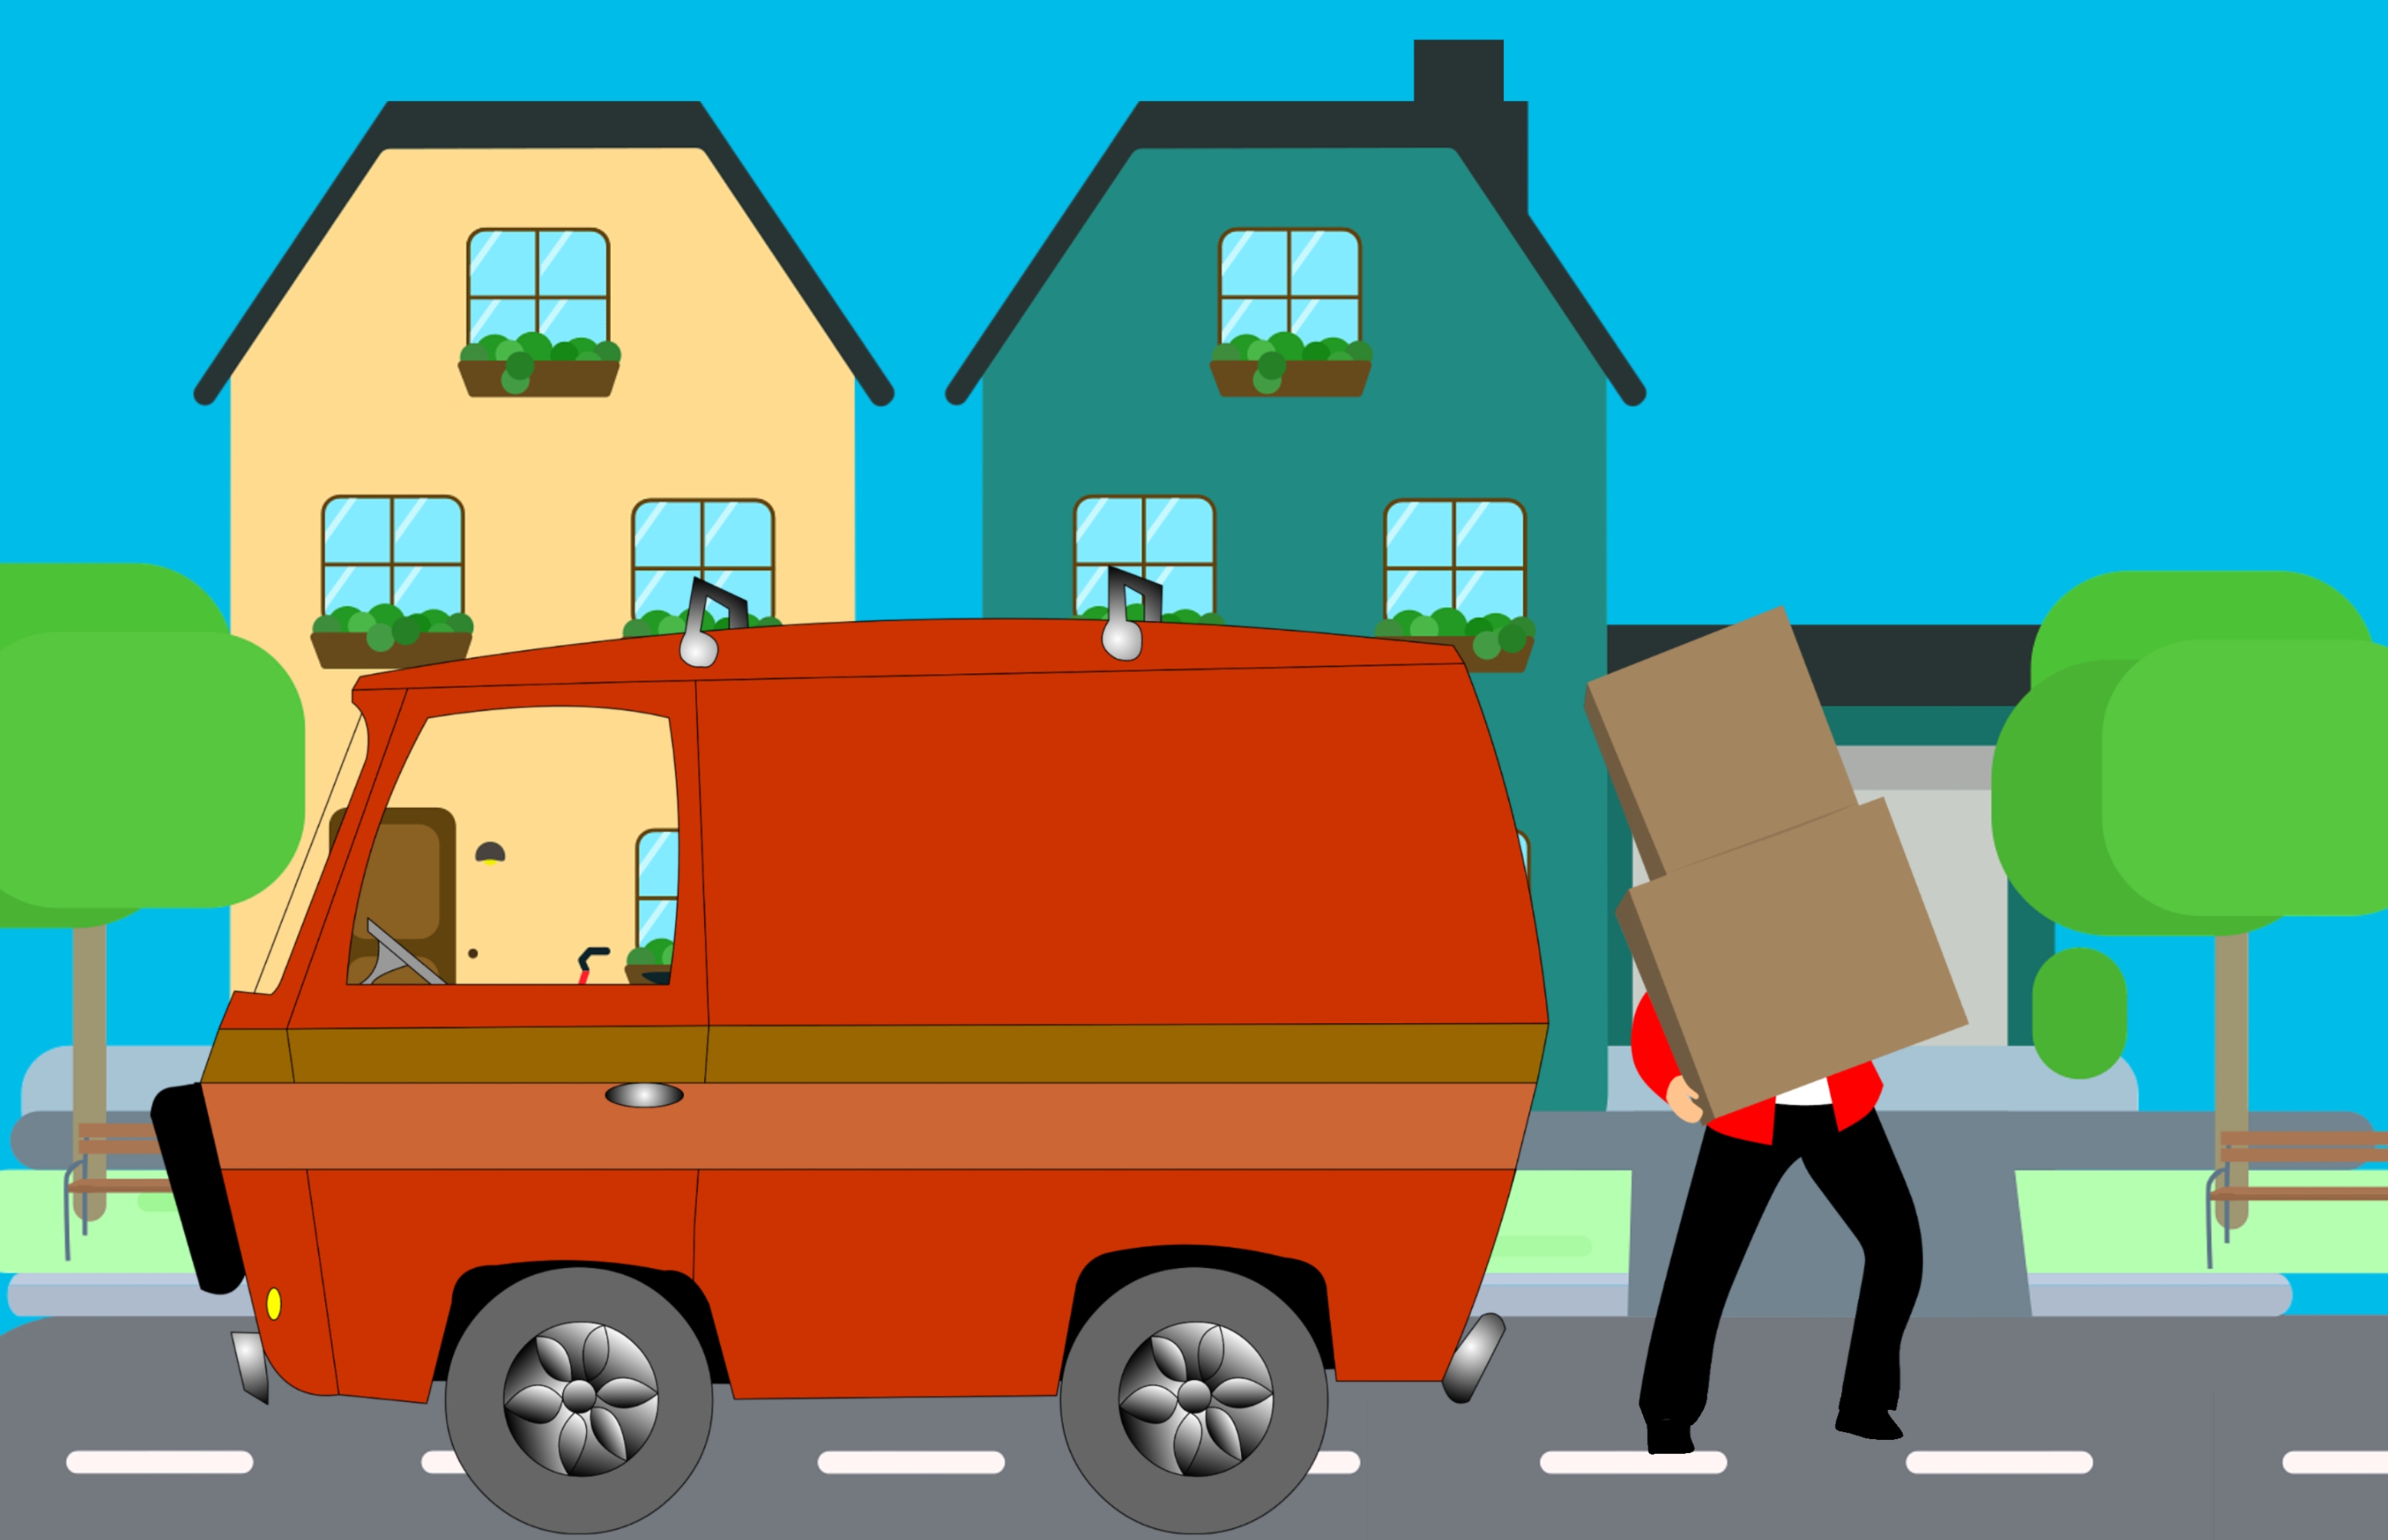
home, move, house, mover, truck, help, heavy, courier, box, Freight Distribution, residence, worker, cartoon, delivery, packing, job, work, relocation, service, business, mode of transport, motor vehicle, transport, illustration, vehicle, garbage truck, car, moving, art, games